Bernard Looney

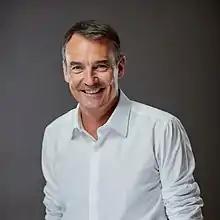

Bernard Looney (born 1970) is an Irish businessman and former chief executive officer of BP.